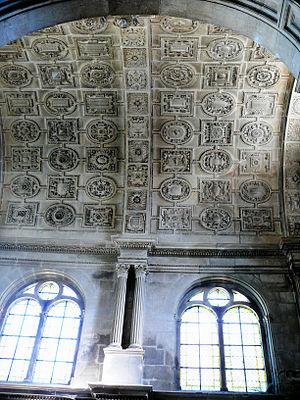
Jean d'Amoncourt, mort en 1559, est évêque de Poitiers de 1551 à 1559.